Lizawice railway station

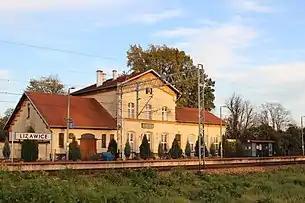

Lizawice railway station is a station in Lizawice, Lower Silesian Voivodeship, Poland.